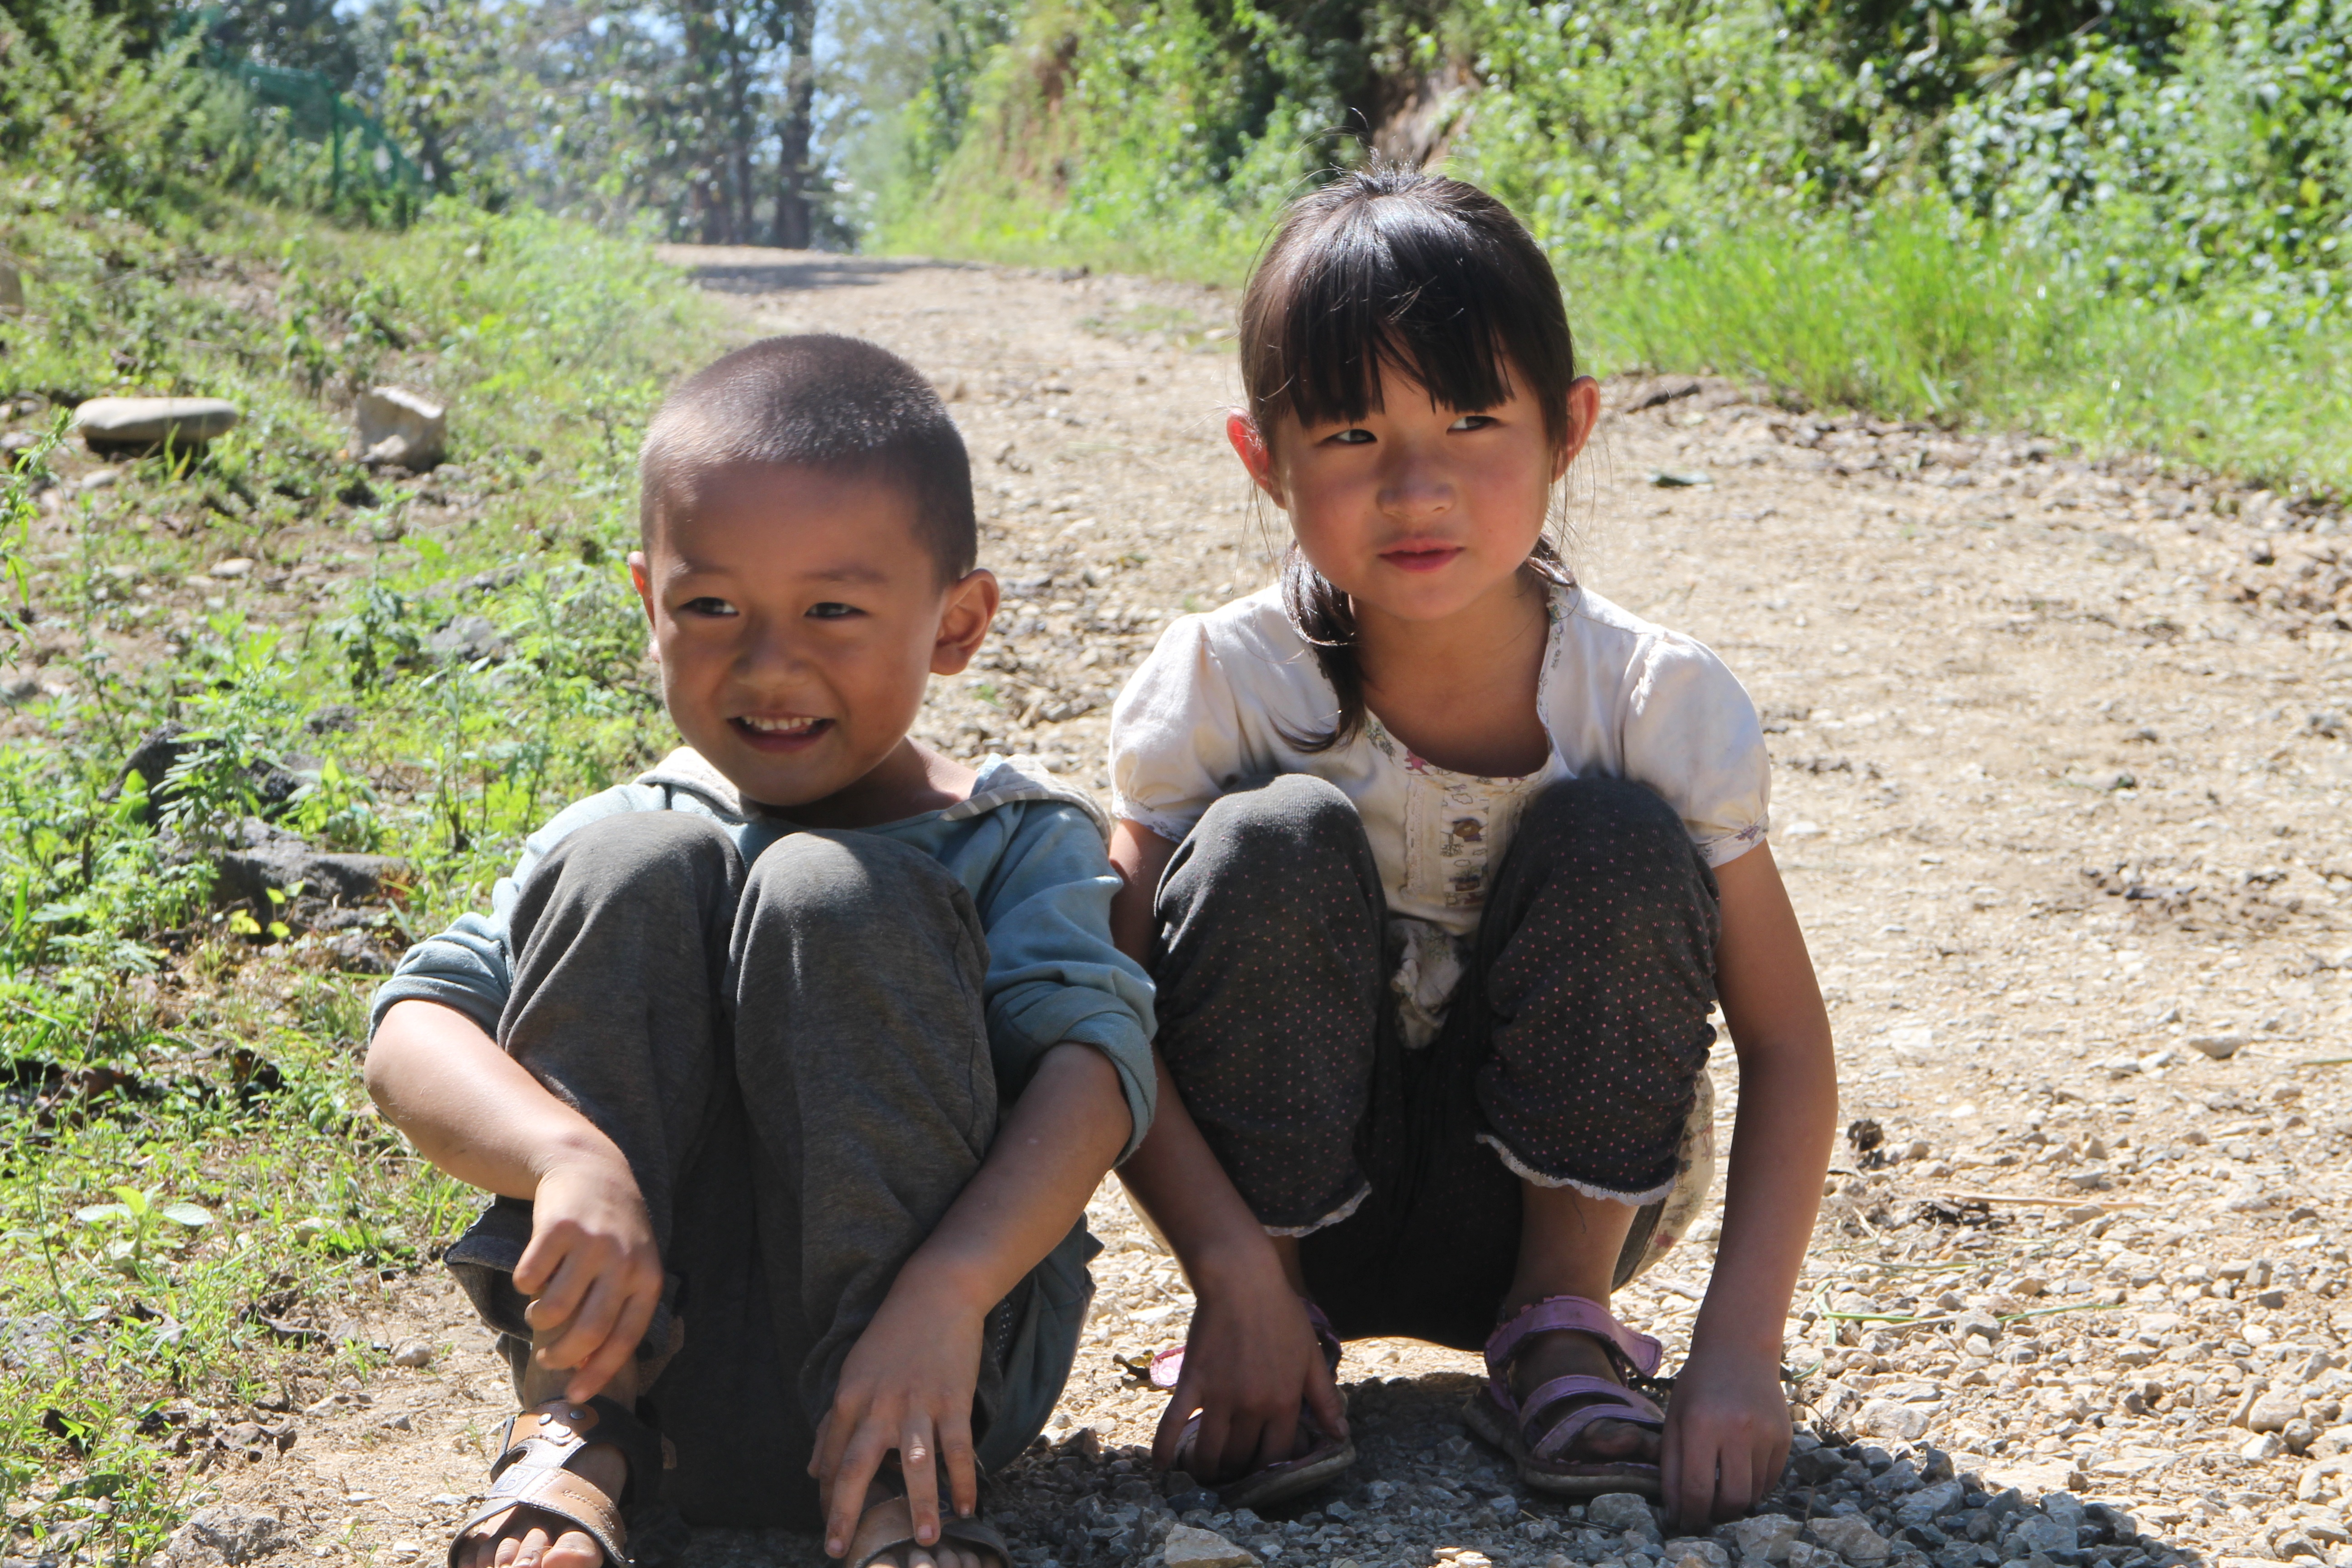
person, people, play, adventure, country, soil, child, family, children, people's republic of china, brother and sister